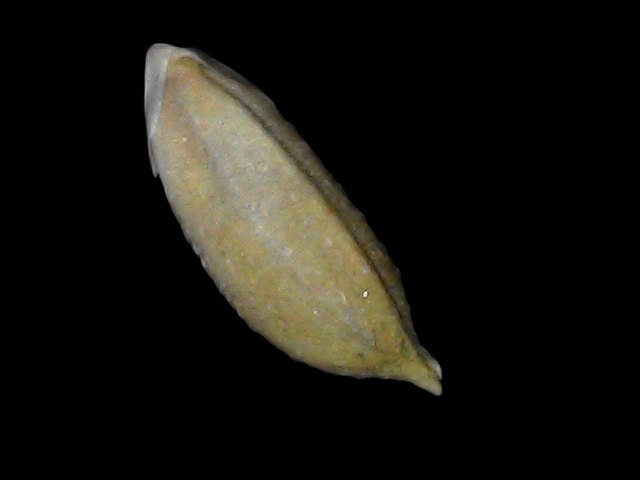
Rice variety: Bd34